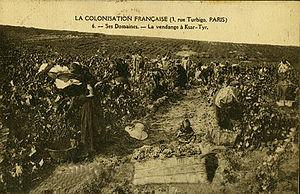
Vendanges en Tunisie au début du XXe siècle
La viticulture en Tunisie a une longue tradition qui a commencé dans l'Antiquité comme dans beaucoup d'autres pays du bassin méditerranéen, grâce aux Phéniciens et, dans ce cas spécifique, grâce aux Carthaginois.
Le protectorat français de Tunisie est institué par le traité du Bardo du 12 mai 1881 au terme d’une rapide conquête militaire. La souveraineté tunisienne est réduite à néant dès 1883, le bey se contentant de signer les décrets et lois préparés par le résident général de France en Tunisie. Si l’administration tunisienne au niveau local reste en place, elle se contente de faire le lien entre la population tunisienne et les nouvelles administrations mises en place sur le modèle de ce qui existe en France. Le budget du gouvernement tunisien est rapidement assaini ce qui permet de lancer de multiples programmes de constructions d’infrastructures qui transforment complètement le pays avant tout au profit des colons, en majorité italiens dont le nombre augmente rapidement. Toute une législation foncière est mise en place permettant l'acquisition ou la confiscation de terres afin de créer des lots de colonisation revendus aux colons français qui s'approprient ainsi les meilleures surfaces cultivables.